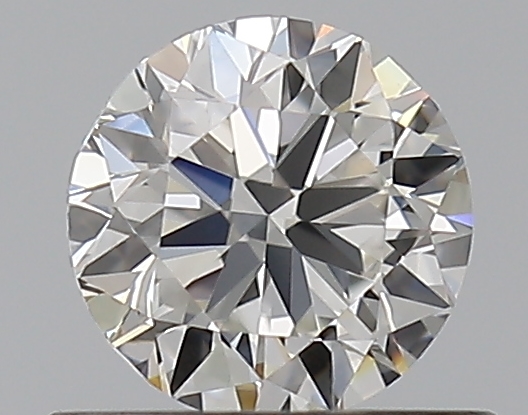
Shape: round
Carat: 0.5
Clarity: VS1
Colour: H
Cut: VG
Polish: EX
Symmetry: GD
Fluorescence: N
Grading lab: GIA
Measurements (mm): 4.92 x 4.99 x 3.12